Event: Nepal Earthquake
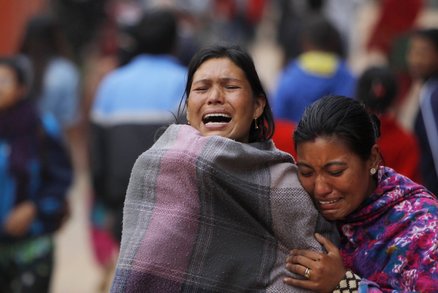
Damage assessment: no_damage